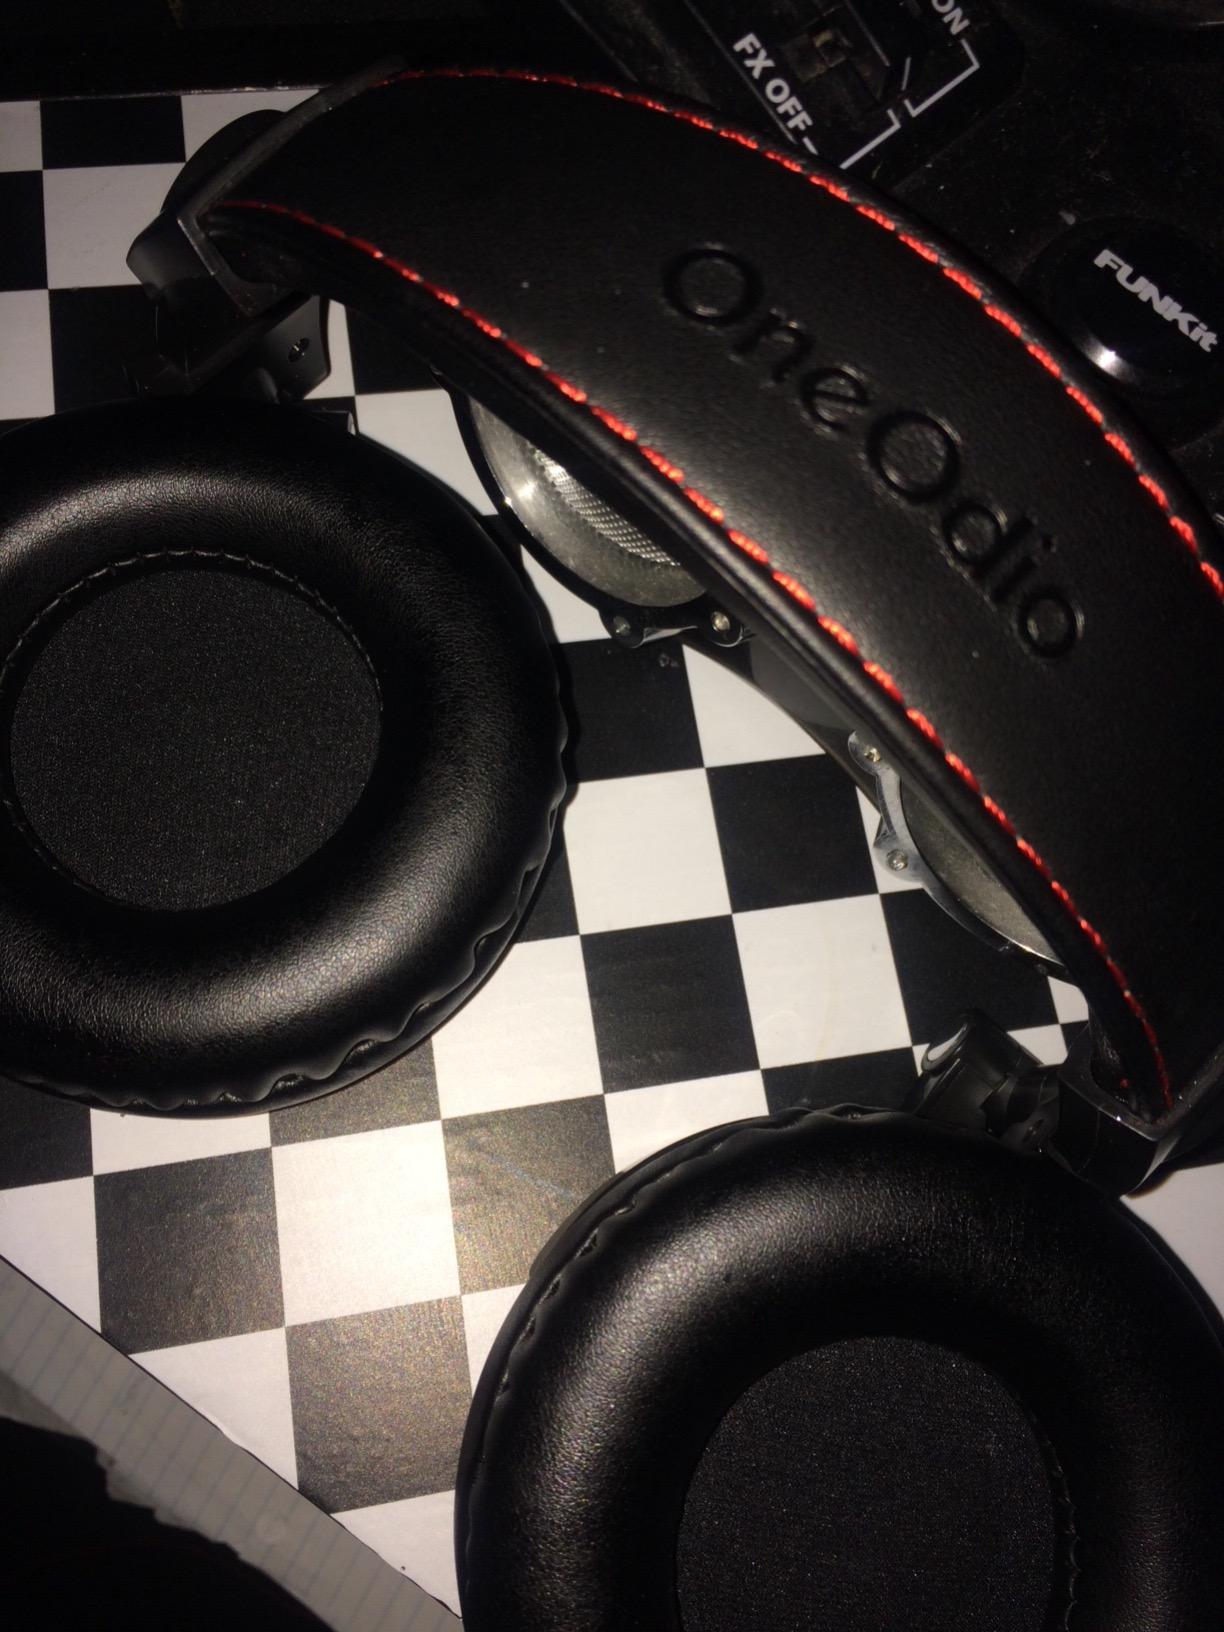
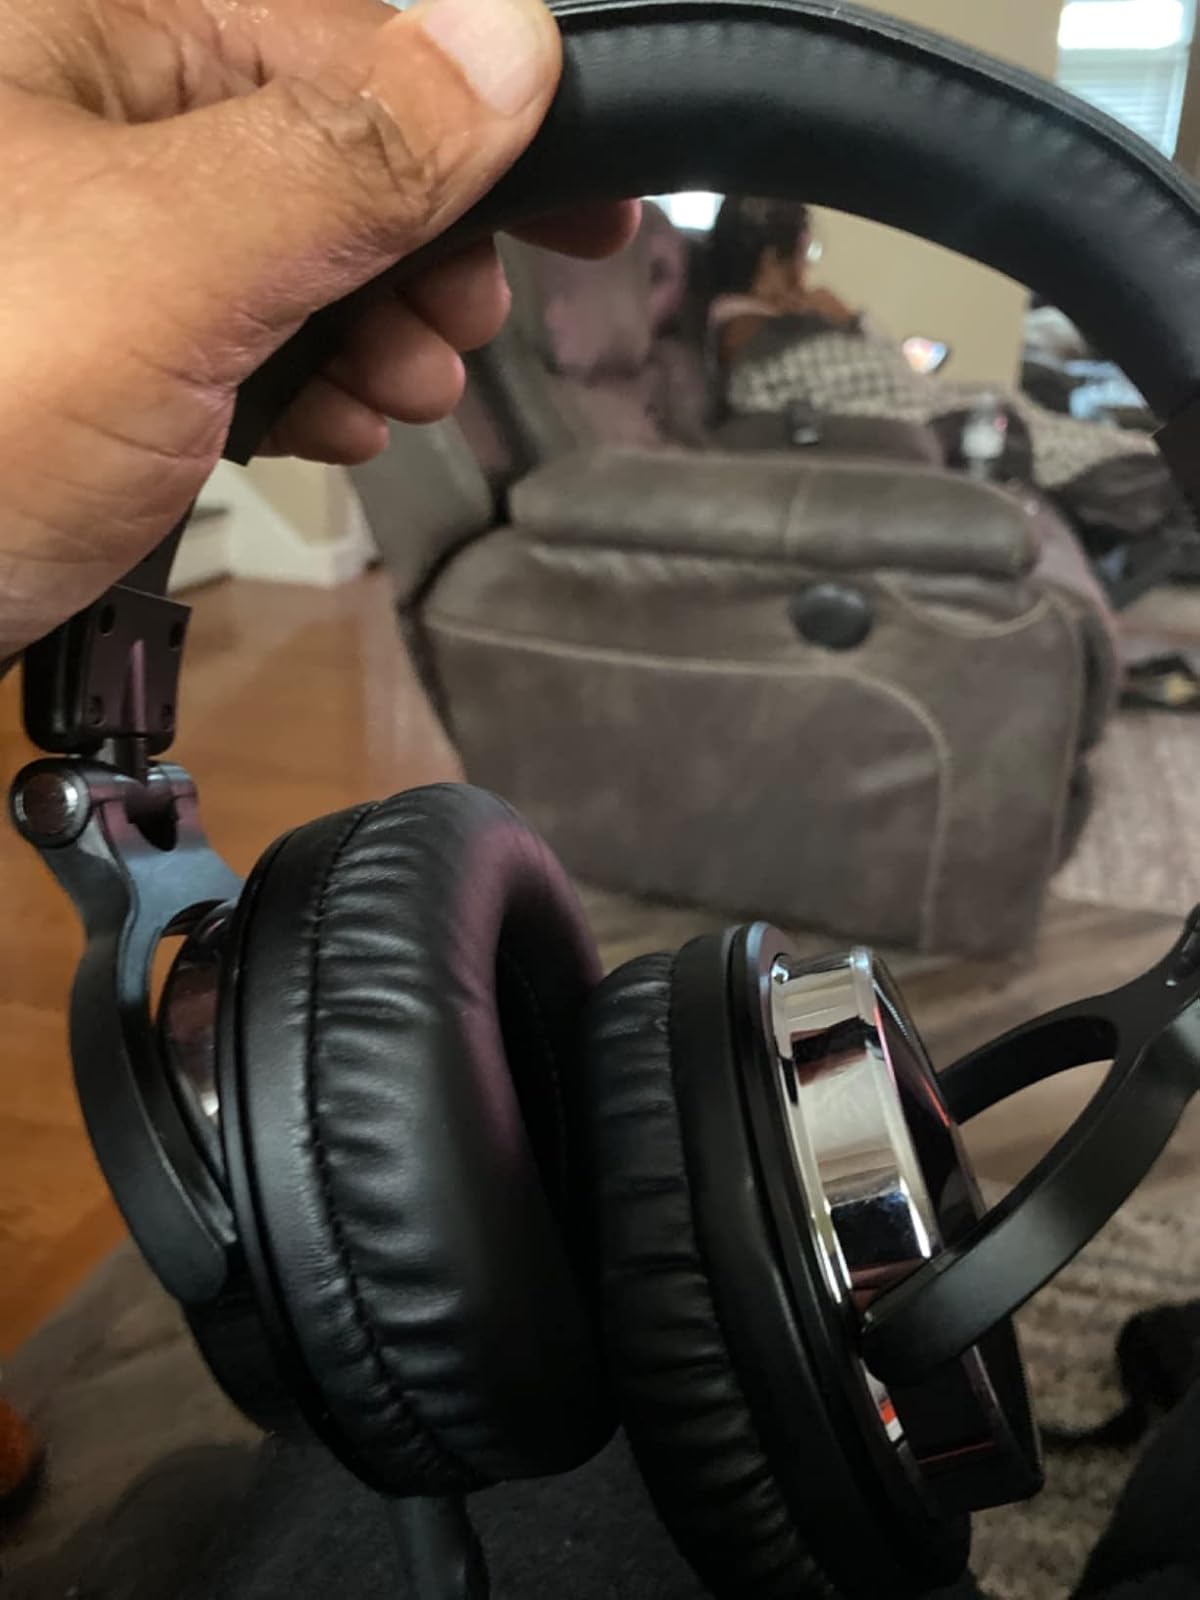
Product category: headphones
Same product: yes